First Punic War

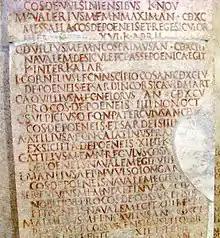

In late summer 251 BC the Carthaginian commander Hasdrubalwho had faced Regulus in Africahearing that one consul had left Sicily for the winter with half of the Roman army, advanced on Panormus and devastated the countryside. The Roman army, which had been dispersed to gather the harvest, withdrew into Panormus. Hasdrubal boldly advanced most of his army, including the elephants, towards the city walls. The Roman commander Lucius Caecilius Metellus sent out skirmishers to harass the Carthaginians, keeping them constantly supplied with javelins from the stocks within the city. The ground was covered with earthworks constructed during the Roman siege, making it difficult for the elephants to advance. Peppered with missiles and unable to retaliate, the elephants fled through the Carthaginian infantry behind them. Metellus had opportunistically moved a large force to the Carthaginian's left flank, and they charged into their disordered opponents. The Carthaginians fled; Metellus captured ten elephants but did not permit a pursuit. Contemporary accounts do not report either side's losses, and modern historians consider later claims of 20,000–30,000 Carthaginian casualties improbable.